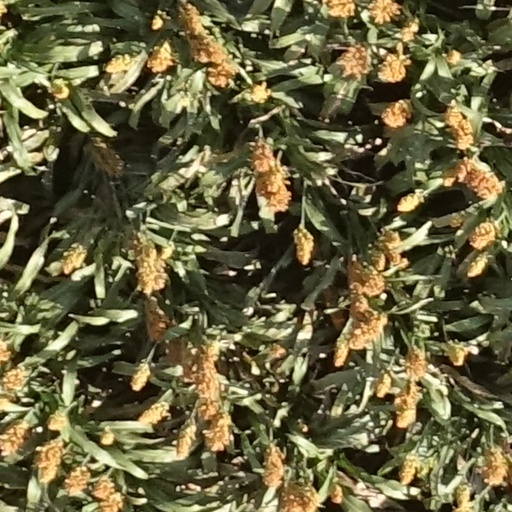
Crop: sorghum